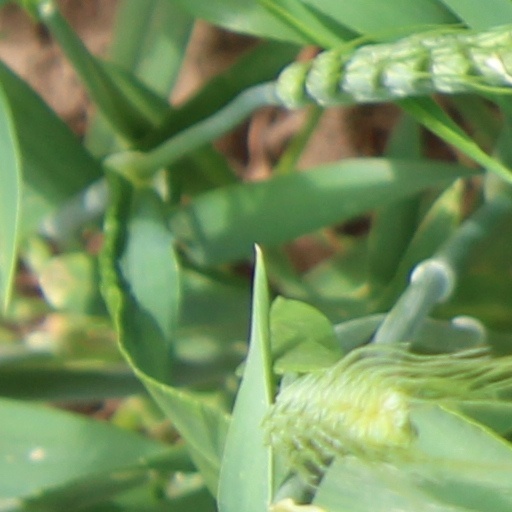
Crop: wheat